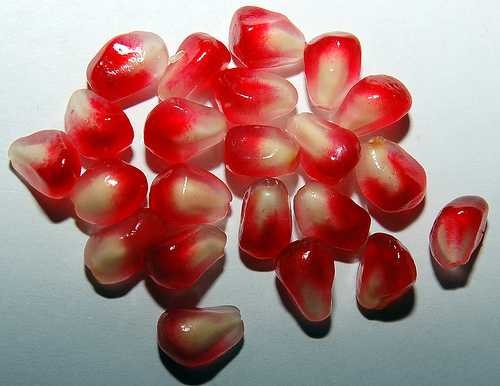
Label: Pomegranate